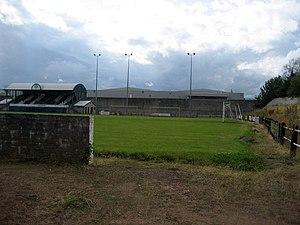
Le Firs Park est un ancien stade de football construit en 1921 et fermé en 2008, et situé à Falkirk.